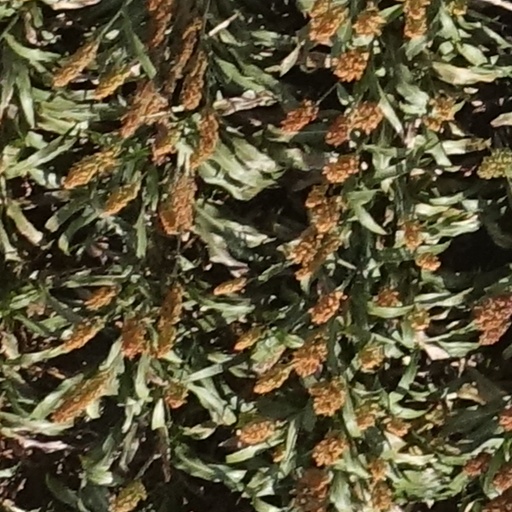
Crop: sorghum